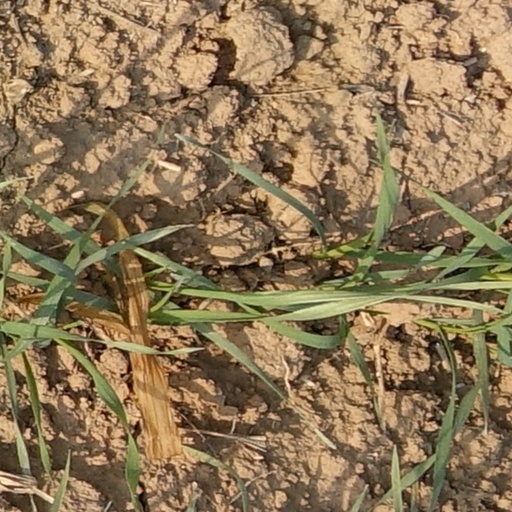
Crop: wheat